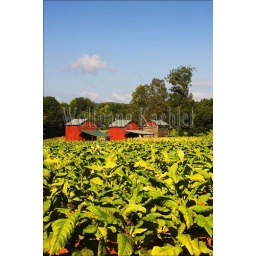
Usa, north carolina, near winston-salem, tobacco field with red barns